Ranga Ranga Vaibhavanga

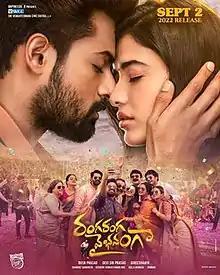
Theatrical release poster

Ranga Ranga Vaibhavanga is a 2022 Indian Telugu-language romantic drama film written and directed by Gireeshaaya. The film is produced by B. V. S. N. Prasad under the banner Sri Venkateswara Cine Chitra. The film featured Panja Vaisshnav Tej, Ketika Sharma and Naveen Chandra in the lead roles with the music composed by Devi Sri Prasad. The film opened to negative reviews criticizing the lackluster and cliche story. The film ended up a box-office failure, the second in a row for Vaisshnav Tej.